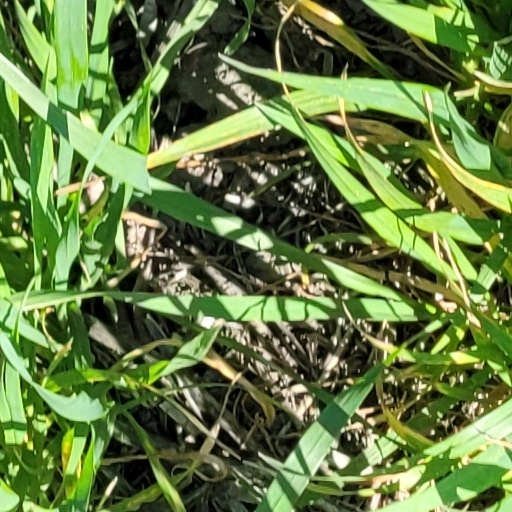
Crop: wheat